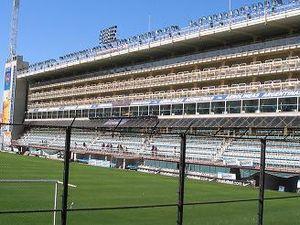
L'Estadio Alberto J. Armando, communément surnommé la Bombonera, est un stade de football situé dans le quartier de La Boca à Buenos Aires. C'est le domicile de l'équipe argentine du CA Boca Juniors, l'une des équipes les plus titrées en Argentine et dans le monde. Avec ses 49 000 places, il est le septième stade d'Argentine par sa capacité.